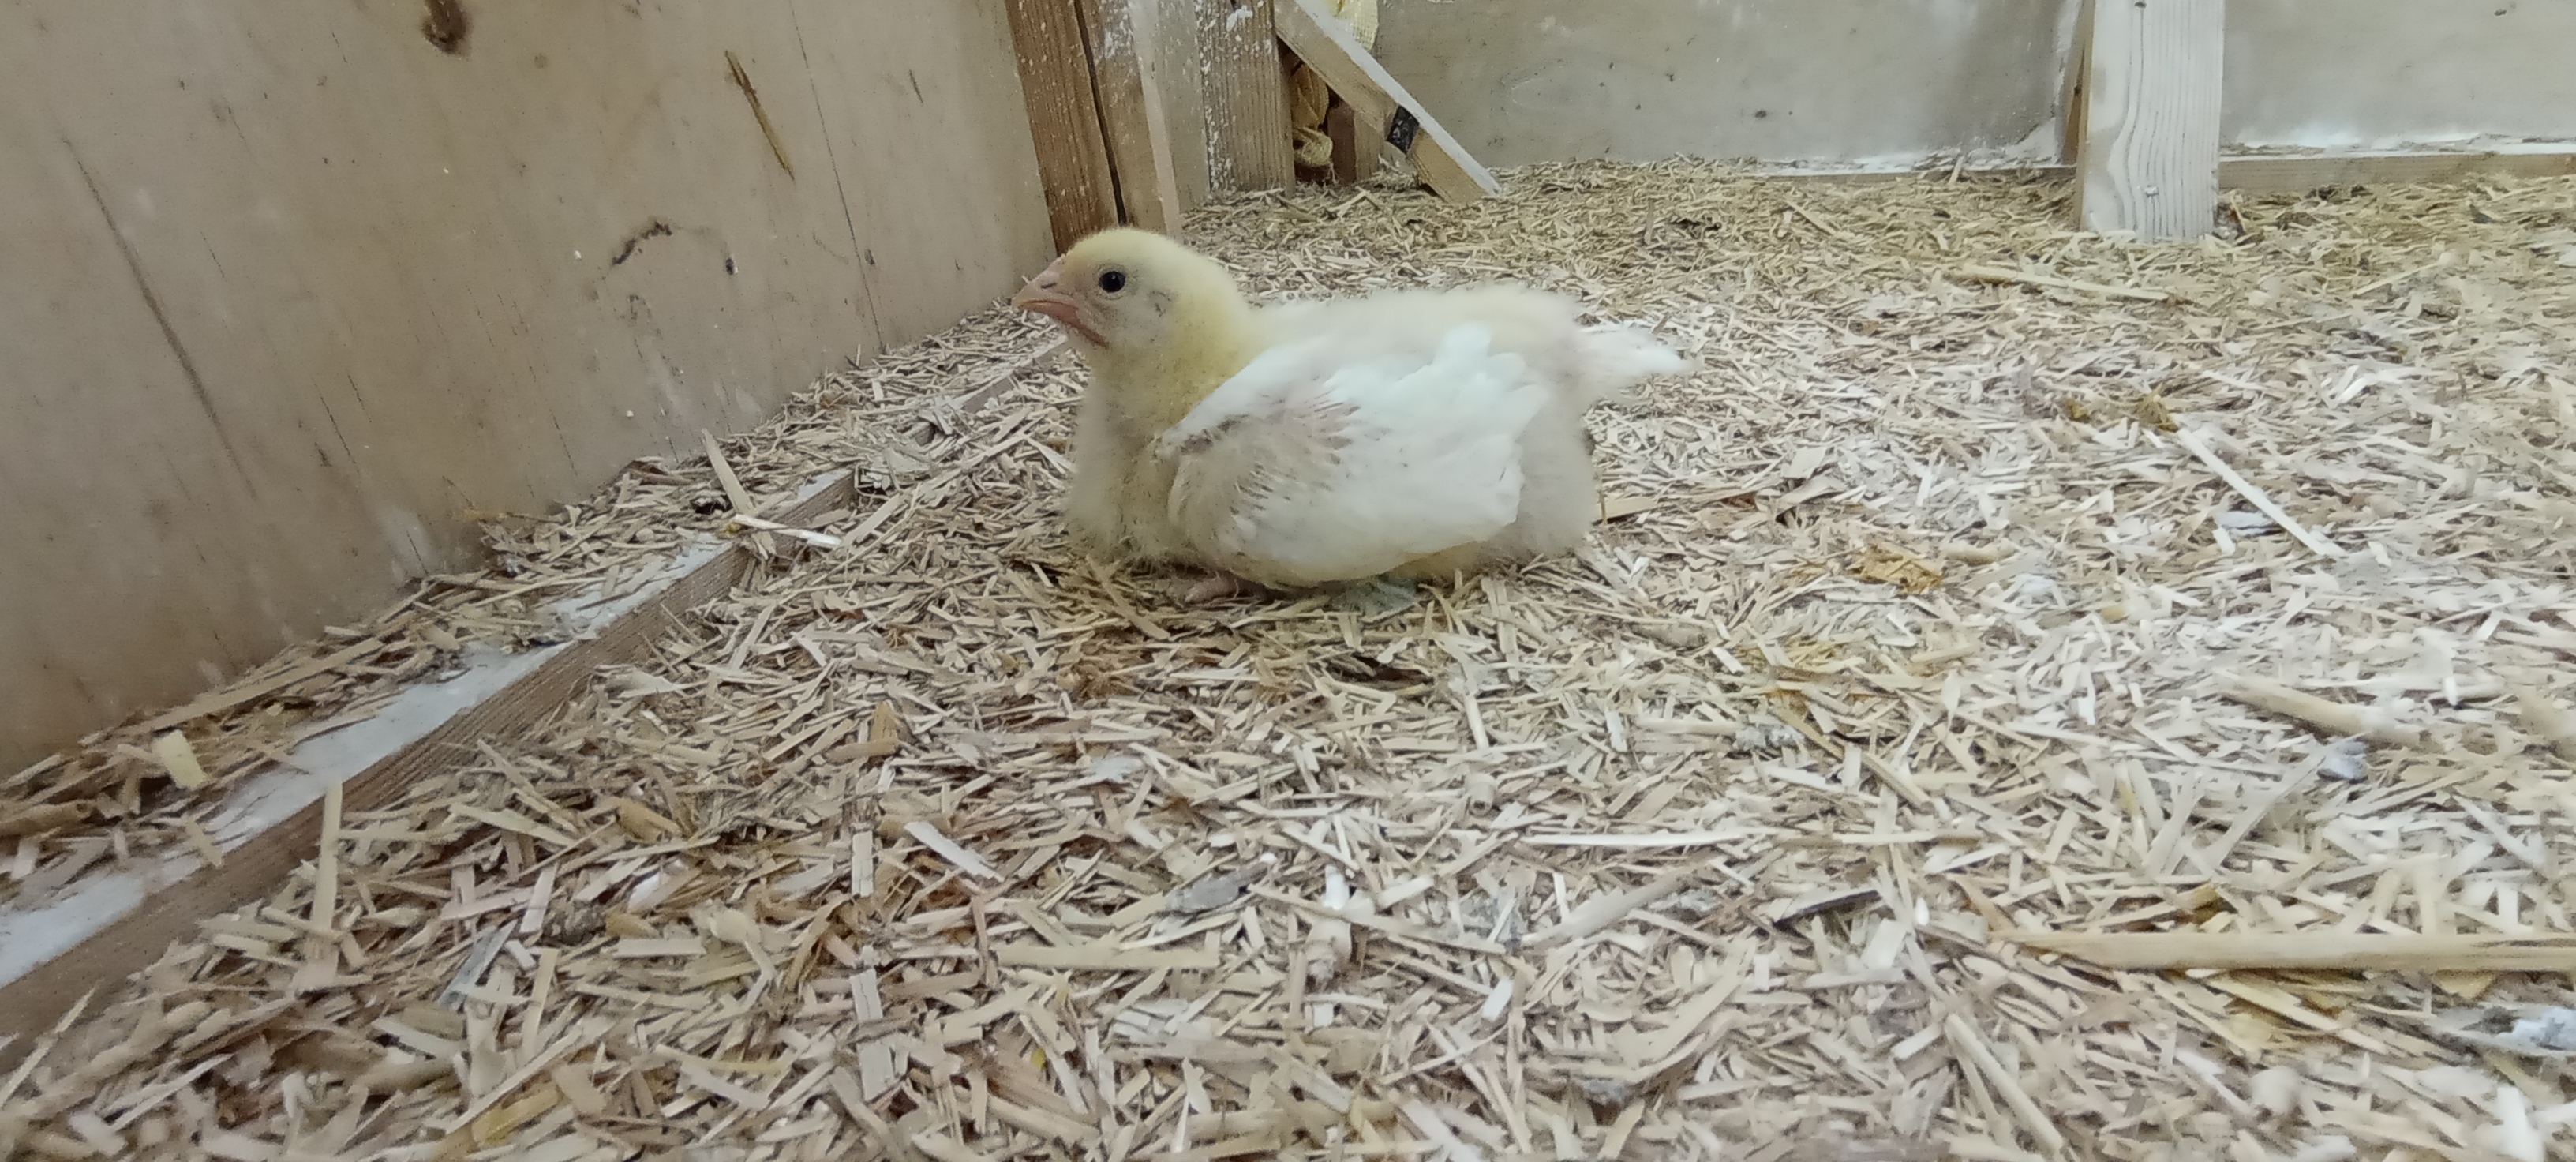
Weight: 392 g